Pillar Point Bluff

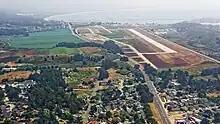
The Half Moon Bay Airport sits to the left of Pillar Point Bluff, where the hiking trails are visible

On October 30, 1769, the Portolá expedition described Pillar Point as it camped near Martini Creek at the bottom of Montara Mountain. Franciscan padre Juan Crespí, the official diarist, wrote: "The coast and mainland at about a league from this stream form a very long point of land reaching far out to sea, and a great deal of flats running along its tip, with many large rocks seeming from afar to be island rocks." Crespí named the point "punta del Ángel Custodio", or "Guardian Angel Point". The expedition continued north, making the first recorded European sighting of San Francisco Bay just a few days later, on November 1.